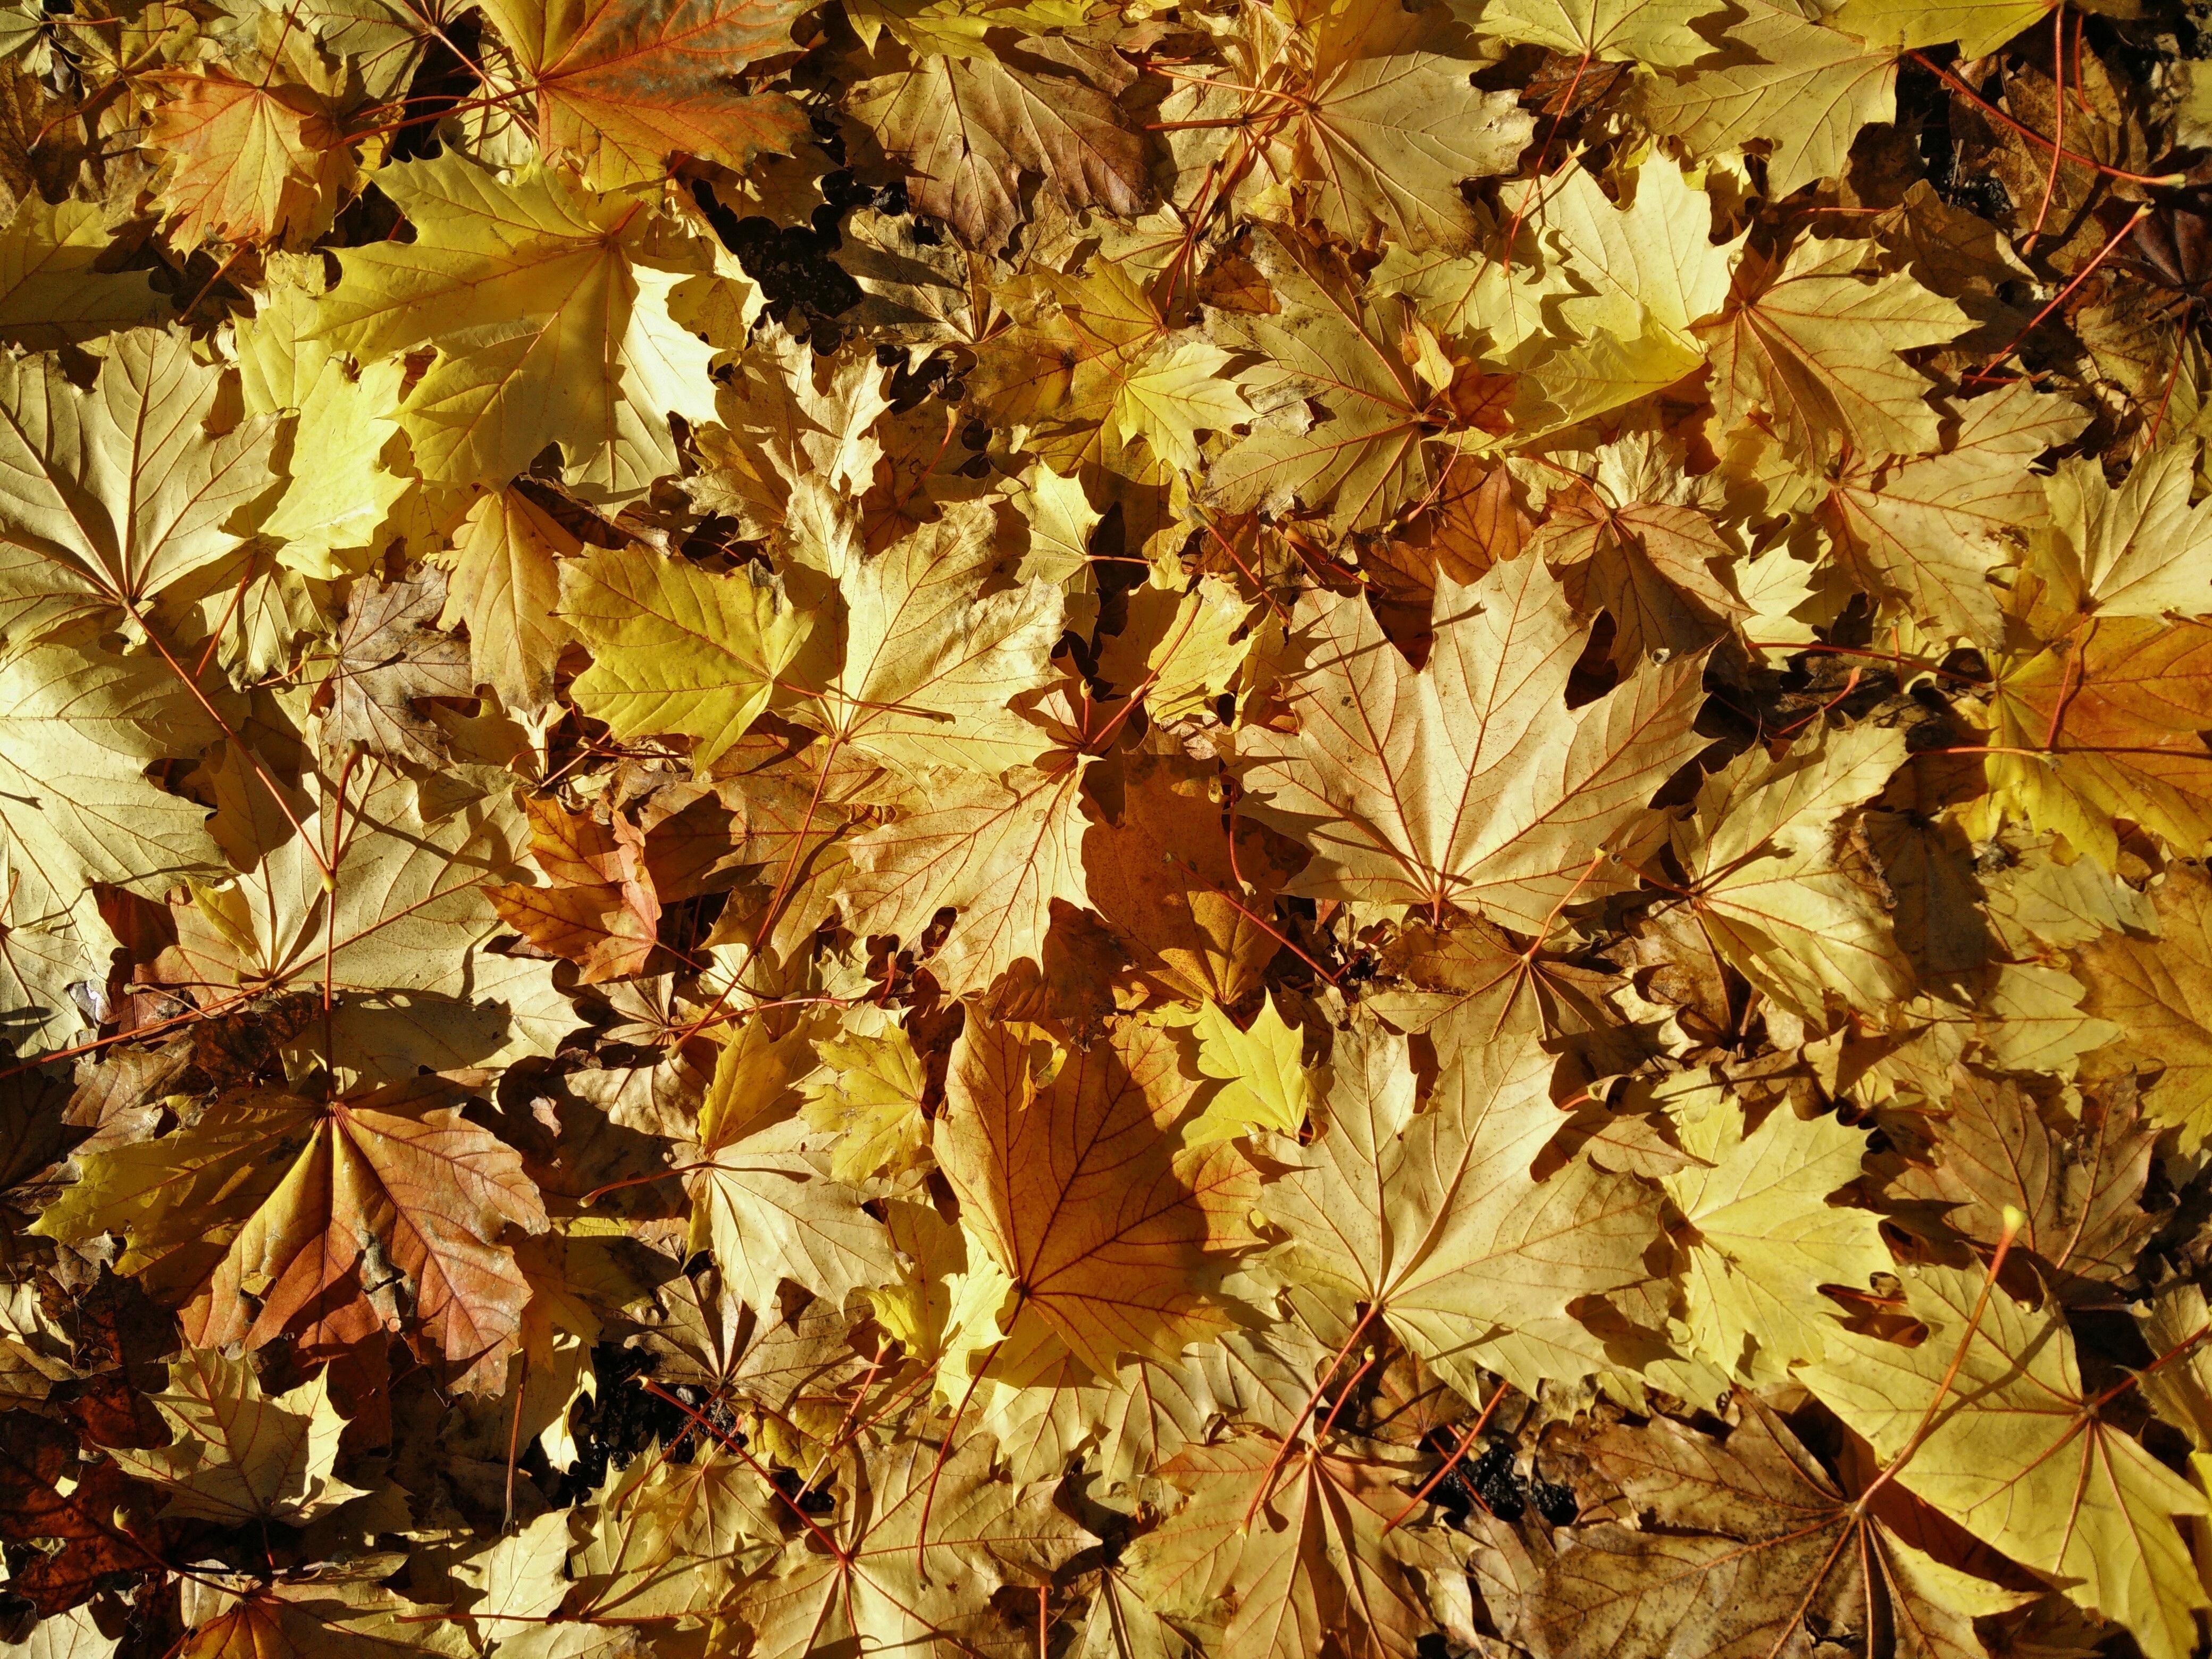
leaf, tree, Black maple, yellow, deciduous, plant, maple leaf, plane, autumn, woody plant, New Mexico maple, sky, flower, plane tree family, maple, sweet gum, branch, Tints and shades, flowering plant, twig, silver maple